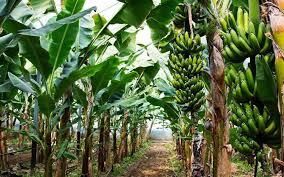
Shamba la migomba linaonyesha safu ndefu za mimea yenye majani mapana ya kijani kibichi. Vifungu vingi vya ndizi bado changa vyenye rangi ya kijani kibichi vinaning'inia kutoka kwenye miti. Njia nyembamba inaonekana katikati ya safu hizi.